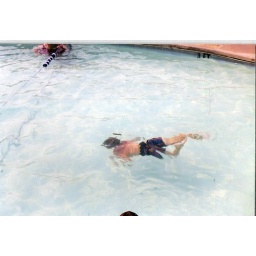
swimming under water